Idiotest

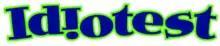

Idiotest (a portmanteau of "idiot" and "test" and stylized as Idᴉotest) is an American television game show broadcast by Game Show Network (GSN). Hosted by Ben Gleib, the series features contestants in teams of two competing to answer brain teaser and puzzle questions. The winning team advances to a bonus round for an opportunity to increase their winnings to $10,000. The series was announced at GSN's upfront presentation in March 2014, and the first episode premiered on August 12, 2014 of that year. On December 15, 2018, the first season became available to watch on Netflix.